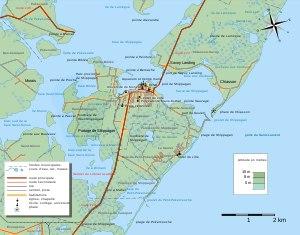
Haut-Shippagan est un village de la Péninsule acadienne, dans le comté de Gloucester, au nord-est de la province canadienne du Nouveau-Brunswick. Le village a le statut de DSL.